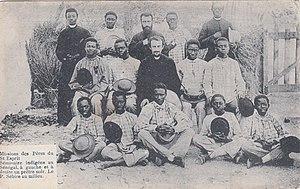
Le père Sébire, spiritain, et les élèves du séminaire de sa mission du Sénégal.
Albert Alfred Sébire, né le 21 janvier 1863 à Sainte-Honorine-la-Chardonne dans l'Orne et mort le 1ᵉʳ octobre 1936 à Bruxelles, est un prêtre missionnaire spiritain français qui œuvra principalement au Sénégal, puis en Belgique.